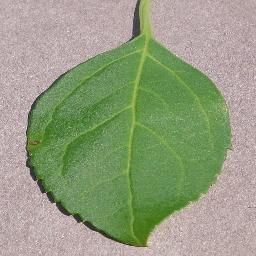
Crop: cherry
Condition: (including_sour)_healthy